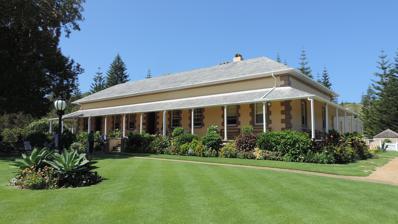
Building: Government House, Norfolk Island
Country: Unknown
Year built: 1829
UNESCO World Heritage site on Norfolk Island, Australia Government House, Norfolk Island, 2015 Government House is the official residence of the Administrator of Norfolk Island , located on the Australian external territory of Norfolk Island . It was built in 1829 and, as part of the Kingston and Arthurs Vale Historic Area , is listed on the Australian National Heritage List and as a UNESCO World Heritage site . Government House is situated in the settlement of Kingston in the south of Norfolk Island . References